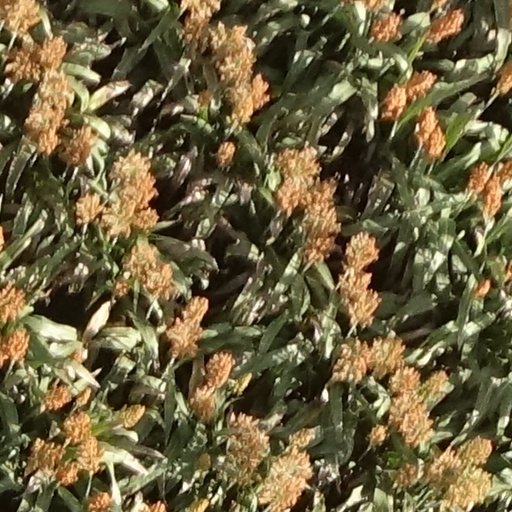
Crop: sorghum